Luigi Dallapiccola

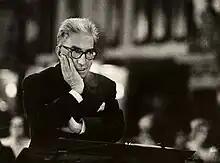
Dallapiccola, before 1976

Luigi Dallapiccola (3 February 1904 – 19 February 1975) was an Italian composer known for his lyrical twelve-tone compositions.